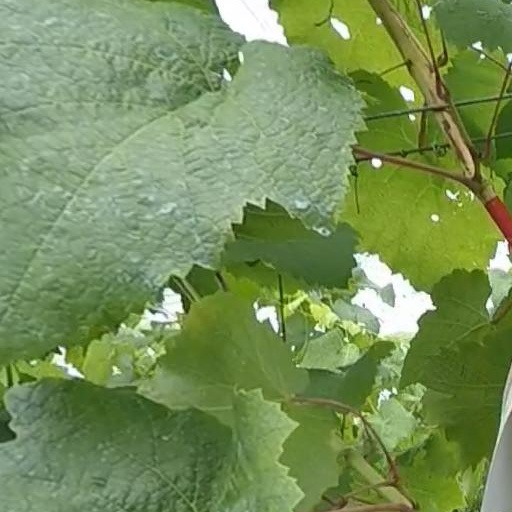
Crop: grape